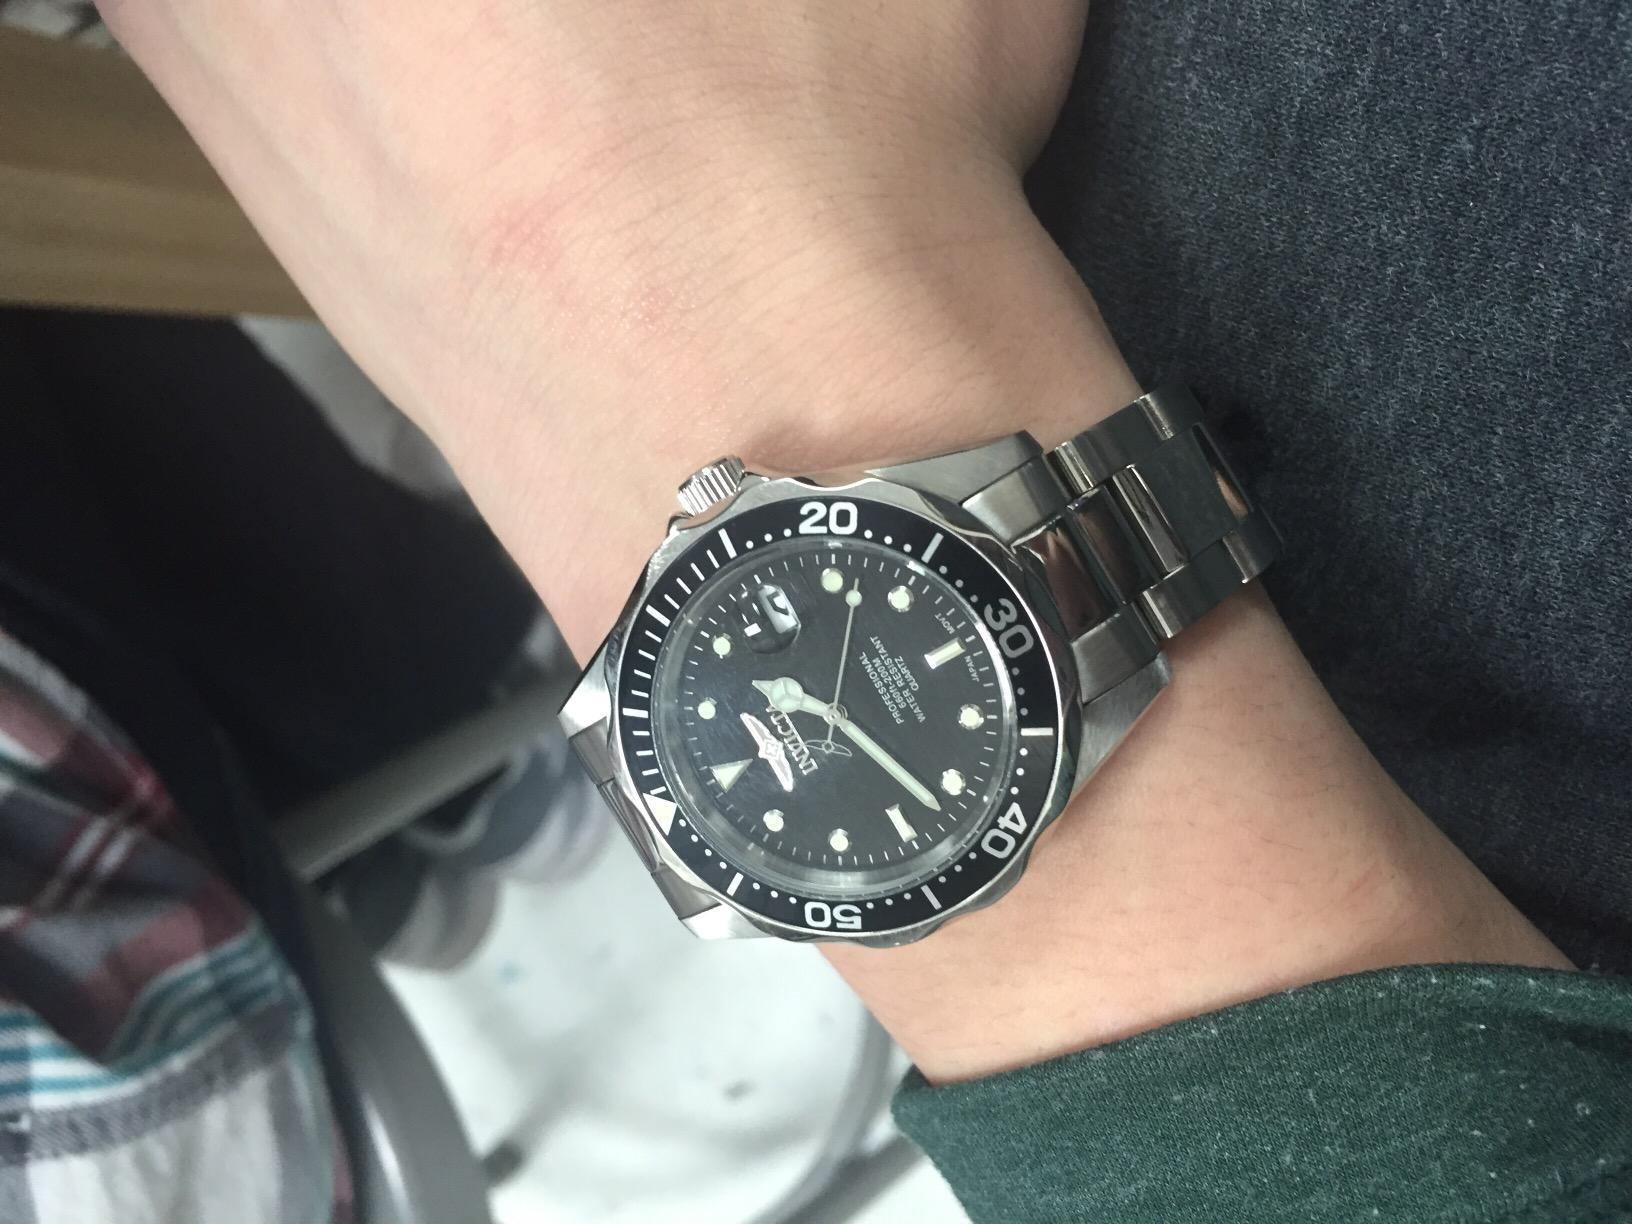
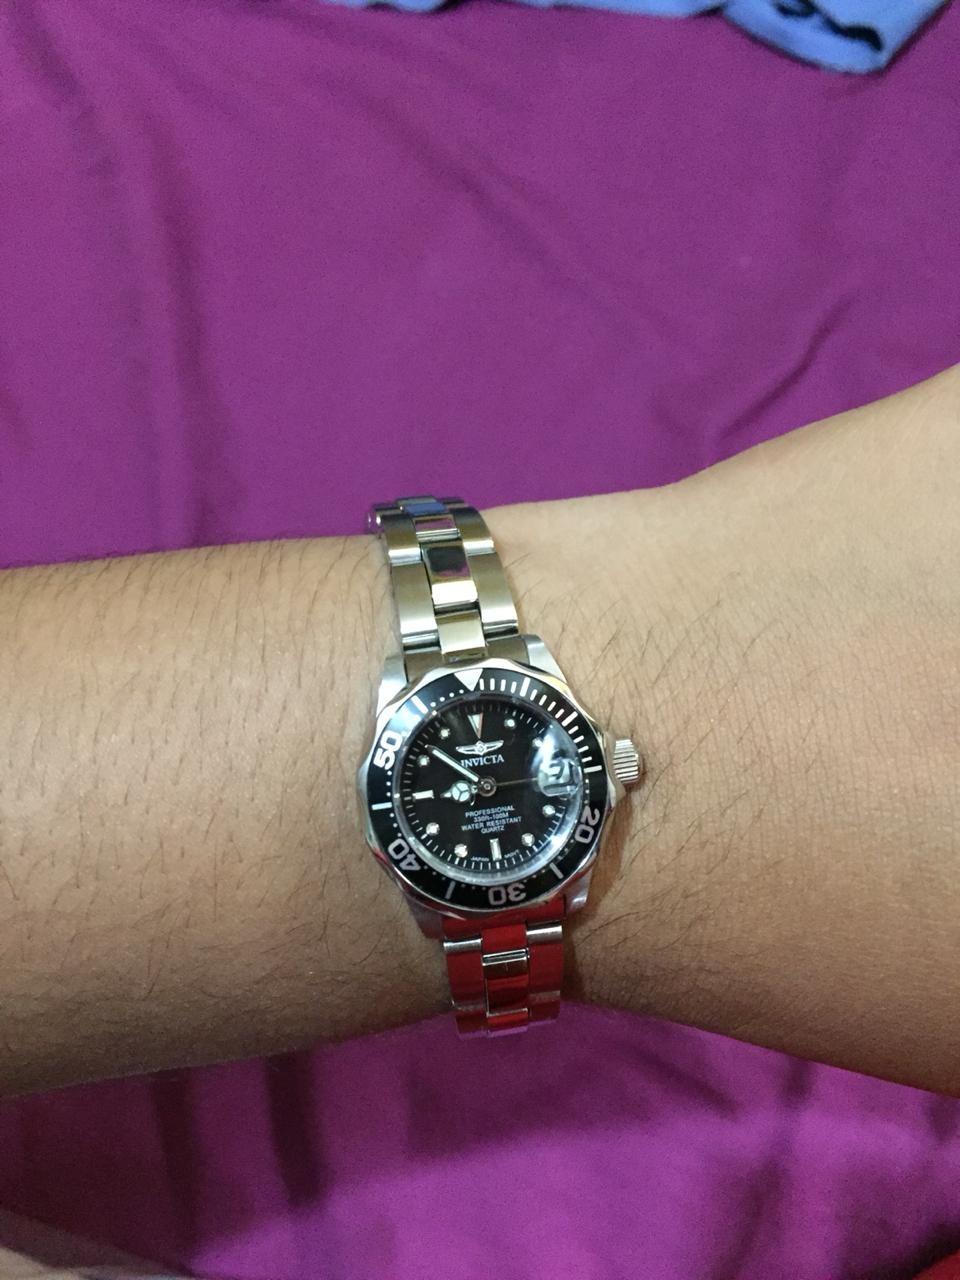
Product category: accessories_watch
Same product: yes